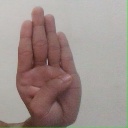
अक्षर: ब